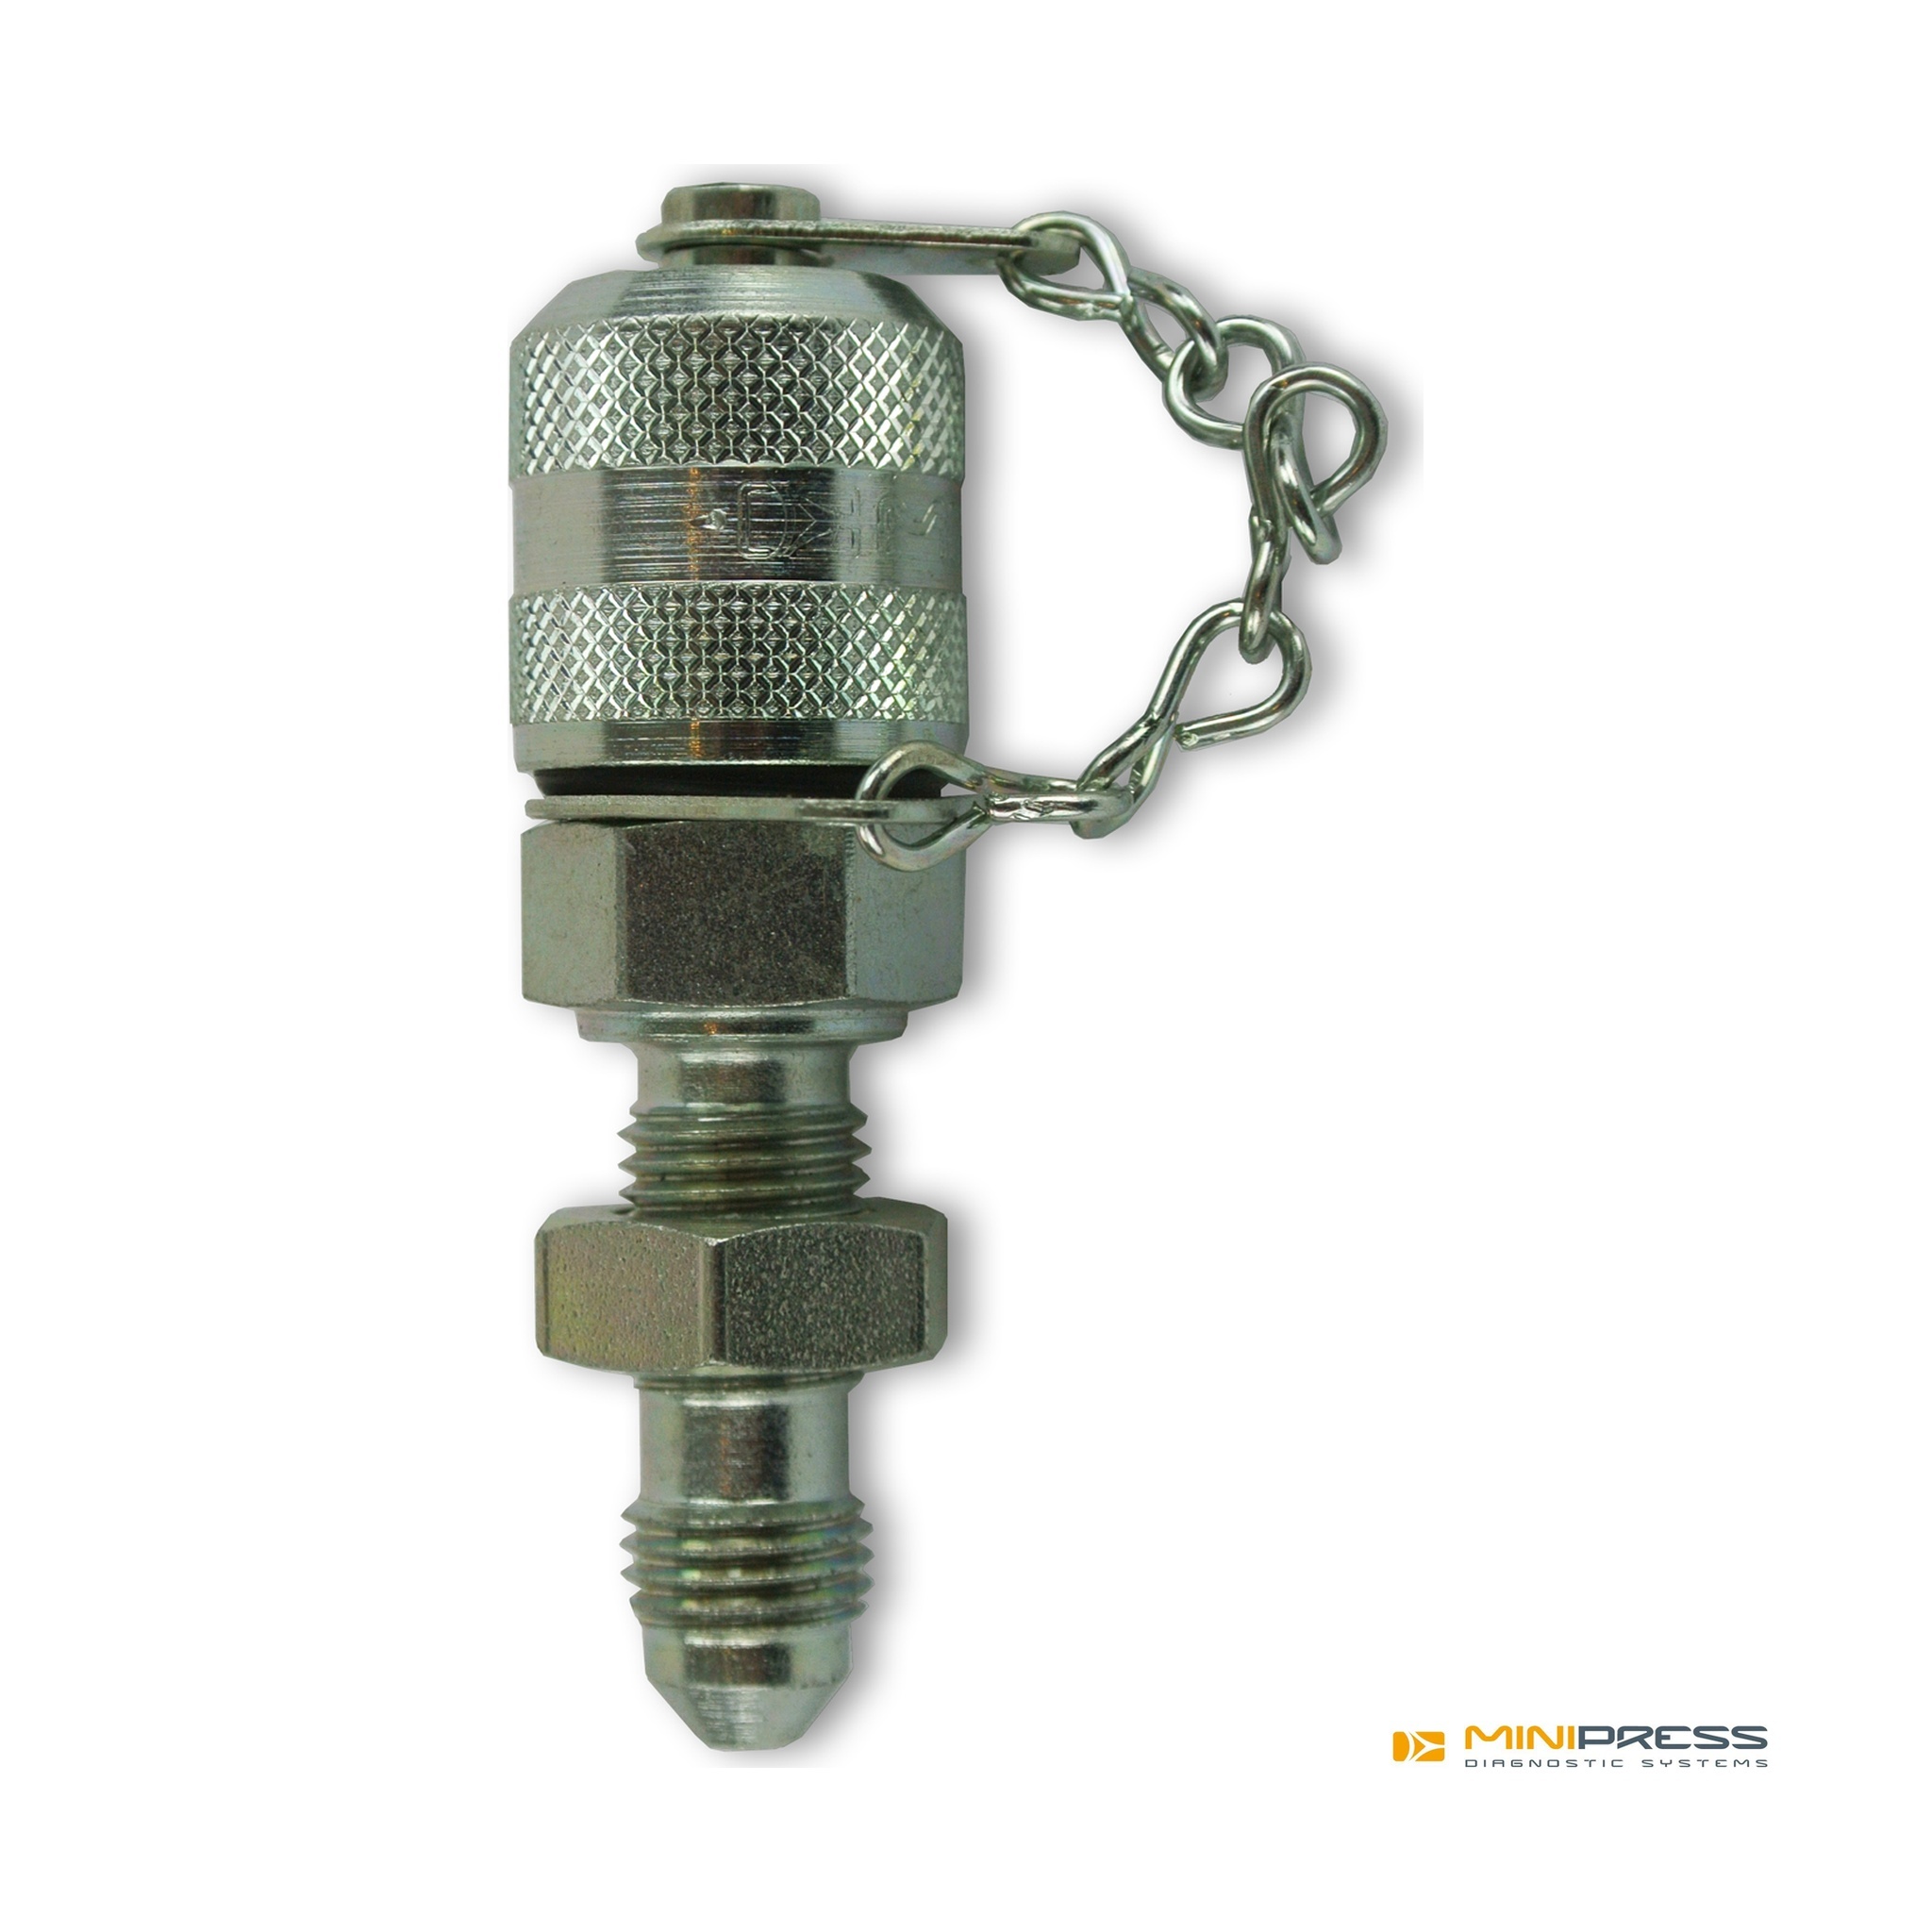
JIC Bulkhead Male x  Test 20 Male Straight
Product Overview: The JIC Bulkhead Male x Test 20 Male Straight adaptors are crucial for precise pressure diagnostics in hydraulic systems. These adaptors, manufactured by Minipress in Italy, are ideal for applications such as pressure control, lubrication, air bleeding, and oil sampling. Constructed from high-quality galvanised carbon steel, they ensure durability and reliable performance in various environments. Applications : Pressure control, lubrication, air bleeding, and oil sampling. Compatibility : Suitable for a wide range of hydraulic systems, providing a versatile solution for pressure diagnostics. Material : Made from galvanised carbon steel for enhanced durability and corrosion resistance. Easy to Use : Features a user-friendly design for quick and efficient diagnostics. Specifications Sheet Specifications SKU Thread Size Seal Type JBM-TPM-0720 7/16" JIC - JBM-TPM-0920 9/16" JIC - Quality and Assurance: Produced to high standards by Minipress, a trusted name in hydraulic components manufacturing. Offers a comprehensive warranty for quality assurance. Available in multiple sizes and configurations to meet diverse application requirements.
Brand: MiniPress
Category: Hardware > Plumbing > Plumbing Fittings & Supports > Pipe Adapters & Bushings